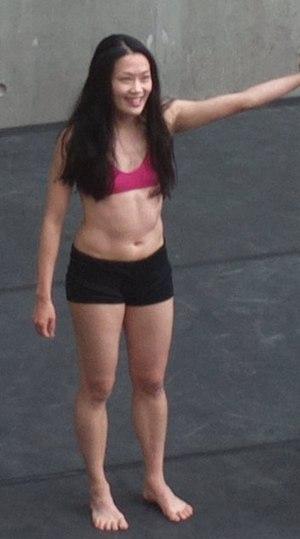
Kaori Ito, en 2014.